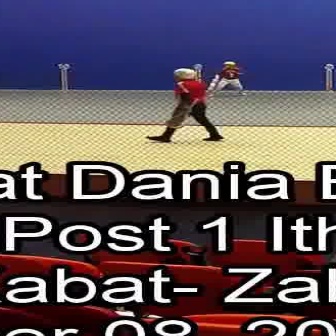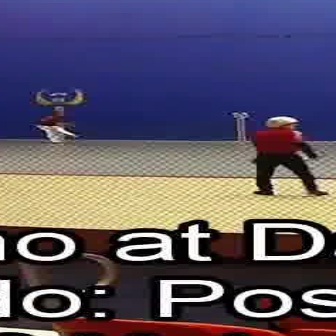
  Please identify the target specified by the bounding box [146,66,222,142] in the first image and locate it in the second image. Return the coordinates in [x_min,y_min,x_max,y_max] format.
Answer: [246,114,327,195]